Edward James Glave

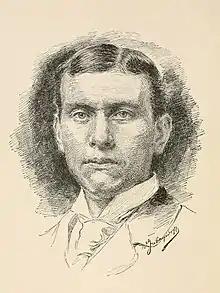

Edward James Glave (13 September 1863 – 12 May 1895) was an English travel writer and journalist, known for his multiple expeditions in the Congo Free State